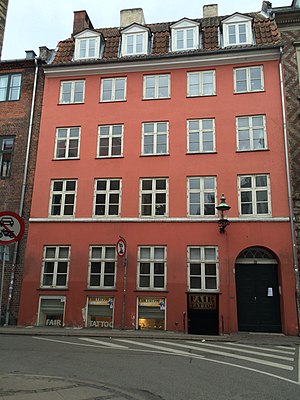
Børnehuset
Sankt Peders Stræde 17 i 2016. Her lå Børnehuset
Sankt Peders Stræde 17, København, Danmark i 2016. her lå f.eks. Børnehuset
"Børnehuset i Sankt Peders Stræde 17 i København var et hus, som fra 1993 til 1. februar 2003 var hjemsted for børnemagtsbevægelsen i København – et ""alternativt værested for kreative kræfter i København"". Husets ejer, John Olsen, lod de autonome unge indrette sig i det kondemnerede hus, som de udsmykkede med farver, bannere og plakater. John Olsen døde i august 2001, og den nye ejer ønskede ikke at lade Børnehuset fortsætte.